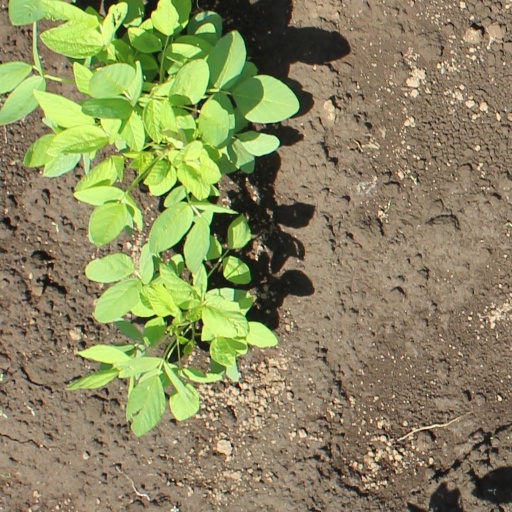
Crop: soybean